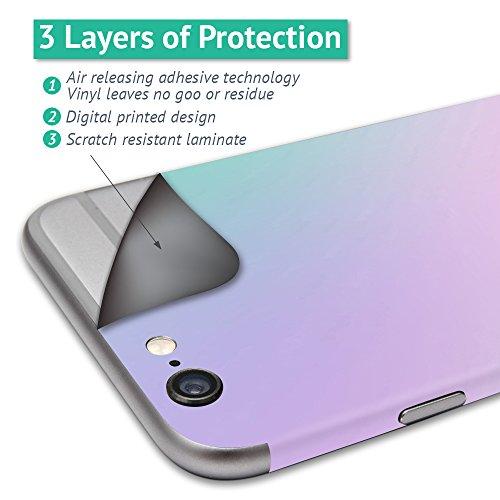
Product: MightySkins Skin Compatible with Self Balancing Mini Scooter Hover Board - Eagle Nebula | Protective, Durable, and Unique Vinyl Decal wrap Cover | Easy to Apply, Remove | Made in The USA
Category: Sports & Outdoors | Outdoor Recreation | Skates, Skateboards & Scooters | Scooters & Equipment | Components & Parts
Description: SET THE TREND: Show off your unique style with Mighty Skins for your Self Balancing Mini Scooter Hover Board Don’t like the Eagle Nebula skin We have hundreds of designs to choose from, so your Self Balancing Mini Scooter Hover Board will be as unique as you are.
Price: $16.99
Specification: ProductDimensions:8x0.1x10inches|ItemWeight:0.16ounces|ShippingWeight:0.96ounces(Viewshippingratesandpolicies)|ASIN:B01FKQIYY2|Itemmodelnumber:SelfBalancingMiniScooterHoverBoard